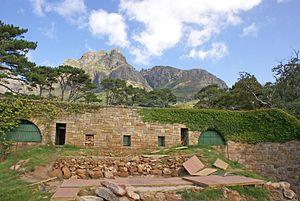
Groote Schuur, est un domaine situé dans la ville du Cap, en Afrique du Sud, à Rondebosch, sur les pentes du Devil's Peak, en dessous de la montagne de la Table. Le bâtiment de résidence est de style Cape Dutch.